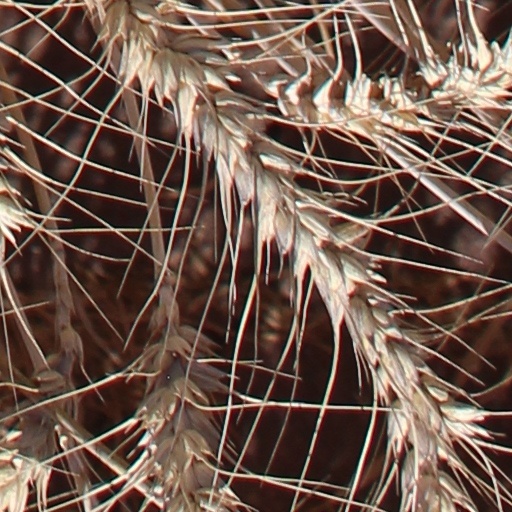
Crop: wheat